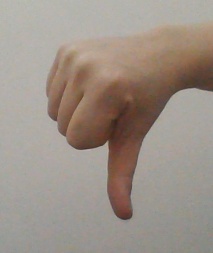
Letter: waw